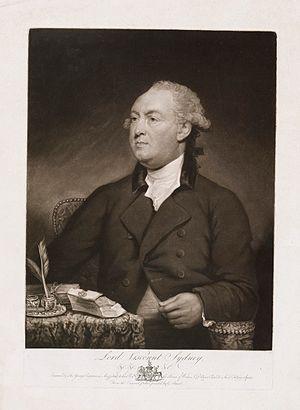
Le Leader de la Chambre des lords est le ministre chargé des relations avec la Chambre des lords au sein du gouvernement et membre du Cabinet du Royaume-Uni.
Le secrétaire d'État aux Affaires, à l'Innovation et aux Compétences est le membre du gouvernement britannique placé à la tête du département des Affaires, de l'Innovation et des Compétences.
Thomas Townshend, 1ᵉʳ vicomte Sydney, est un homme politique britannique qui fut plusieurs fois ministre dans la seconde moitié du XVIIIᵉ siècle.